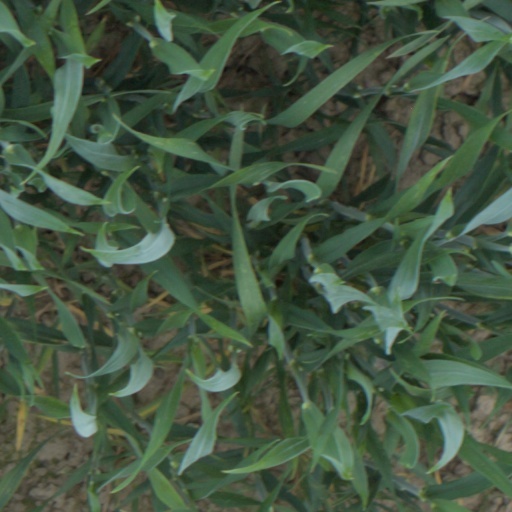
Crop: wheat